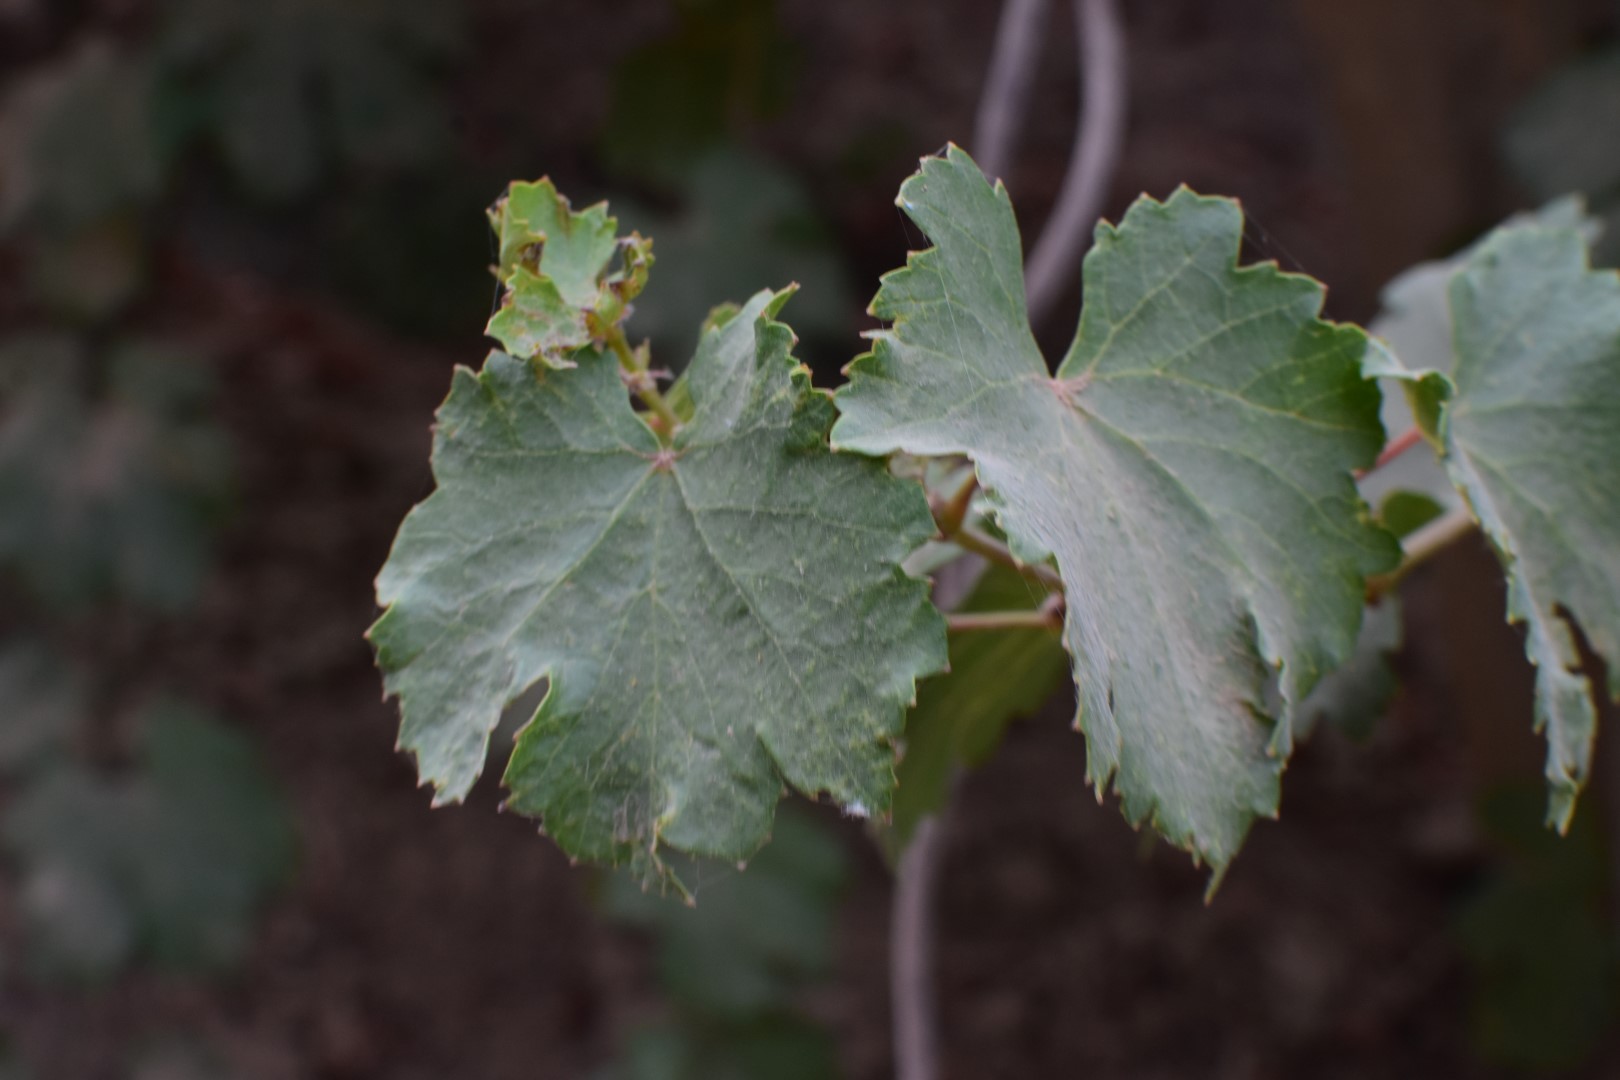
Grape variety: Kamali